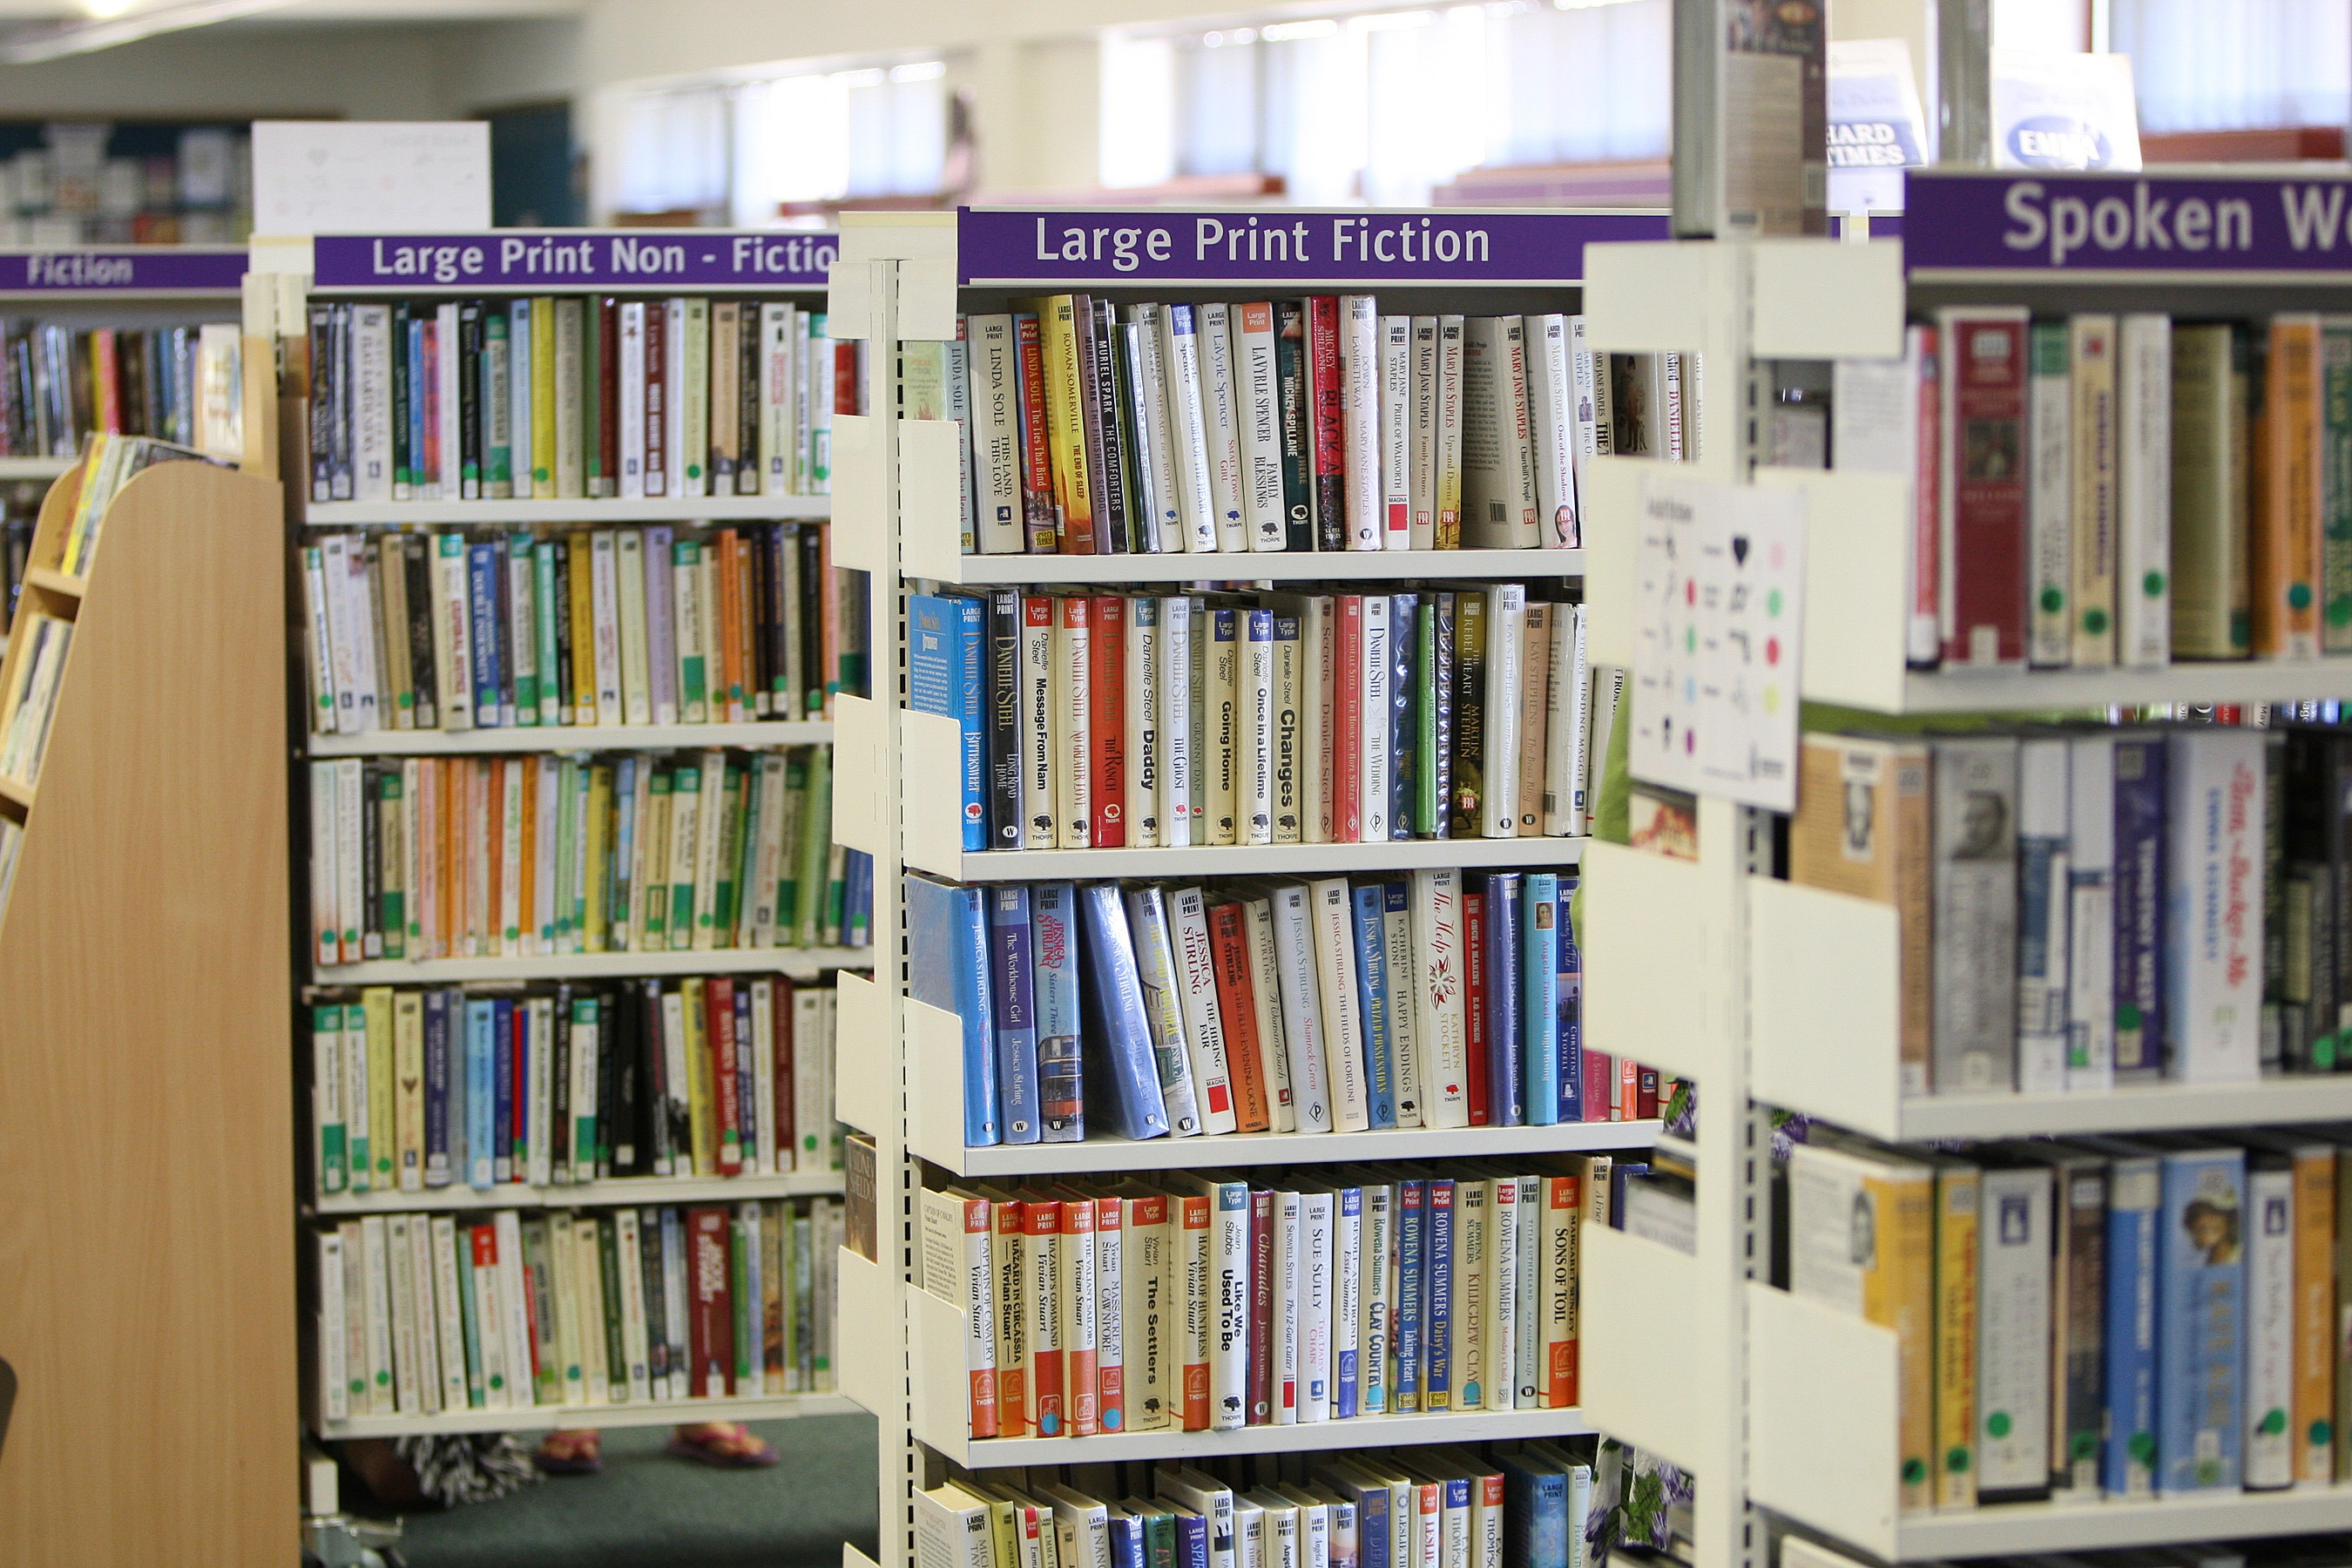
book, building, reading, collection, organized, shelf, furniture, storage, arrangement, arranged, library, books, rows, shelves, shelving, studying, learning, information, retail, data, groups, resources, public library, sets, stored, bookselling